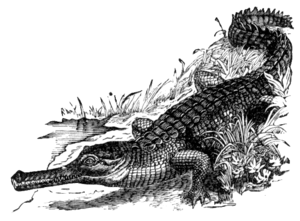
Krybdyr
Gavial.
Gavial.
Krybdyr eller reptiler er en parafyletisk klasse af hvirveldyr. Krybdyr er tetrapoder, dvs. de har oprindeligt fire ben, og er amnioter, dvs. deres fostre er omgivet af en fosterhinde. Krybdyr har typisk skæl på huden, lægger ofte æg med læderagtig skal og er vekselvarme.